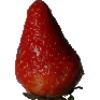
Label: Strawberry 1